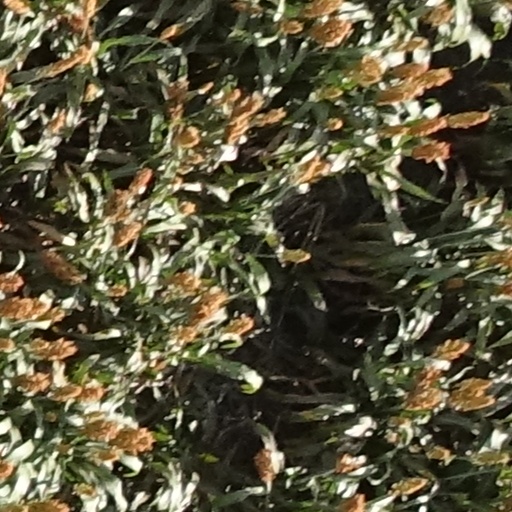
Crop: sorghum